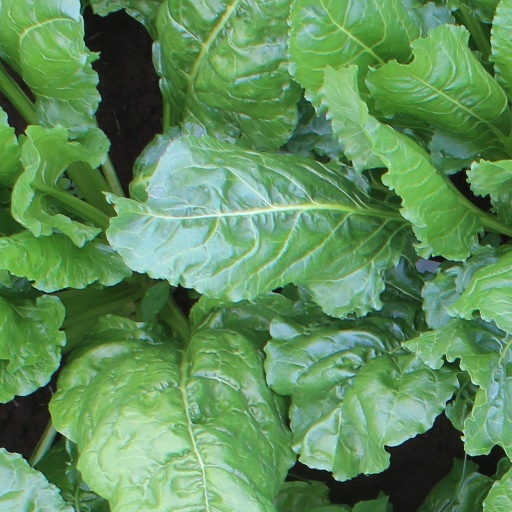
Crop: sugar beet